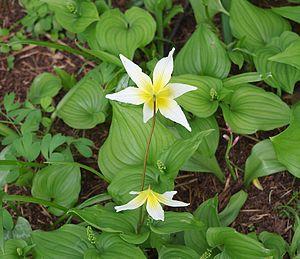
Erythronium helenae - Kew Gardens